Ulrich Walter

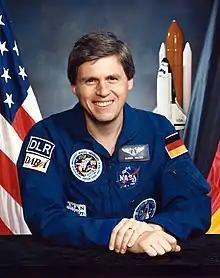
Official STS-55 mission portrait, 1993

Ulrich Hans Walter (born February 9, 1954) is a German physicist, engineer and former DFVLR astronaut.